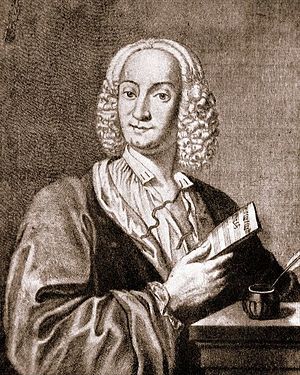
Antonio Vivaldi / Liv og gerning / Rejseår
Vivaldi. Kobberstik af François Morellon de La Cave fra 1723.
Antonio Lucio Vivaldi var en italiensk violinist og komponist. Han blev uddannet som violinist af sin far, der var violinist. Vivaldi blev præst i 1703 og kendes som il prete rosso, da han var rødhåret under parykken. Han led af svær brystsyge, antagelig angina pectoris, og hurtigt fritaget for messetjeneste.